Question: Please indicate a possible affordance area of the banana that can be used for eating
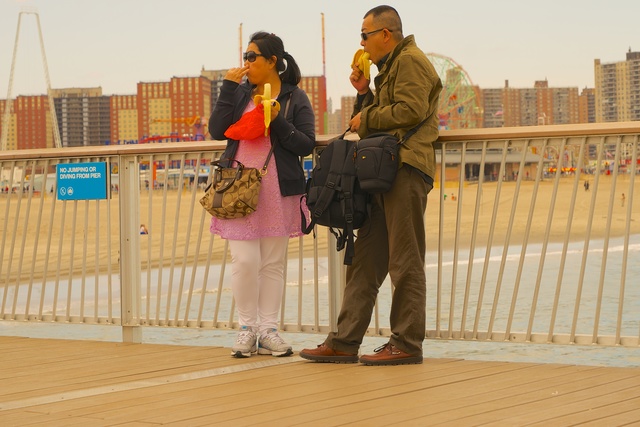
Answer: [353.5, 46.5, 371.5, 84.5]